Långholmens spinnhus

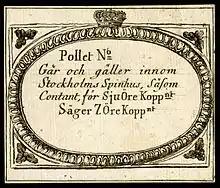
Seven Ore copper in prison currency (c. 1800)

In 1808, the board for the protection of the poor assumed the administration of the "spinnhus". New expansion work was undertaken aiming at increasing the capacity of the institution, which stood at 290 prisoners. By 1818 more than 500 prisoners were held at Långholmen. An additional 127 prison cells were created by enlarging Långholmen's west wing. Until then, the prisoners had slept in bunk beds in dormitories with 12-16 beds in each hall. Prior to the expansion, it had proven difficult to provide the prisoners with enough work to keep them occupied. Afterwards, new space was provided to accommodate additional crafts such as shoemaking, sock production and blacksmithing, increasing the employment opportunities of the prison population.